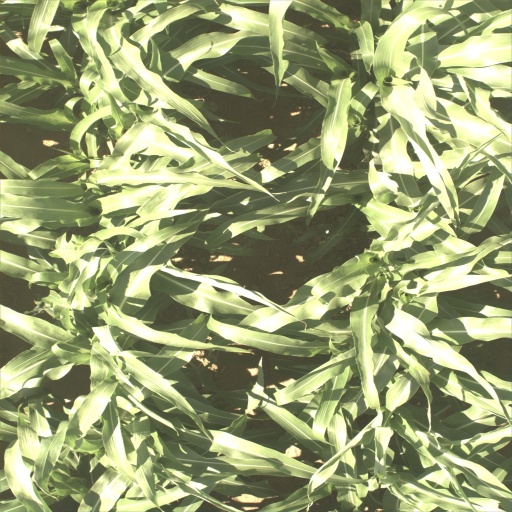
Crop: sorghum